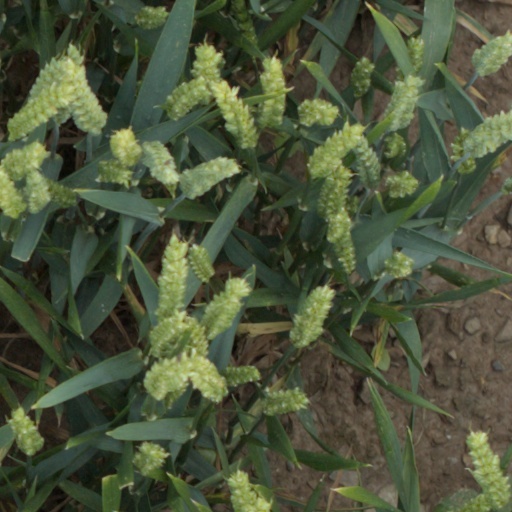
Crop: wheat